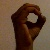
The image shows a hand gesture representing the letter 'O' in Indian Sign Language.